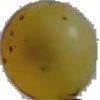
Label: white_grape